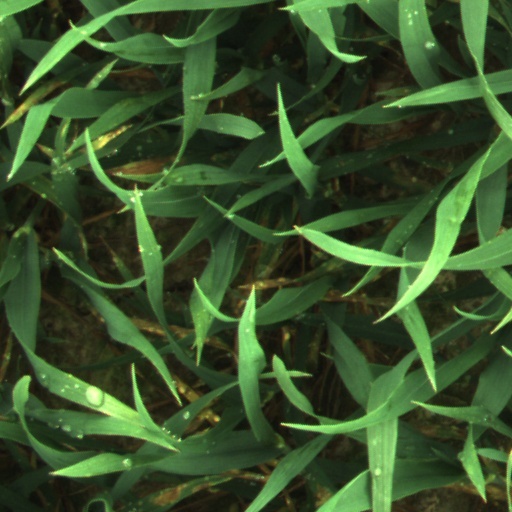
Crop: wheat